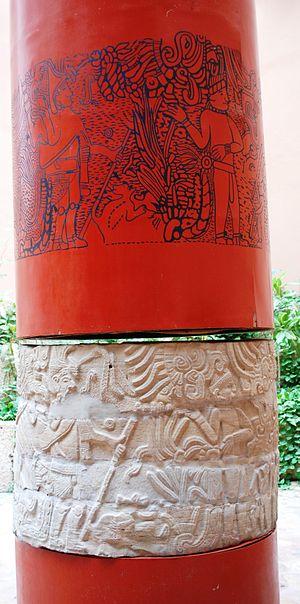
El Tajín est un site archéologique précolombien où sont situées les ruines de l'une des villes les plus importantes de la Mésoamérique de la période classique.